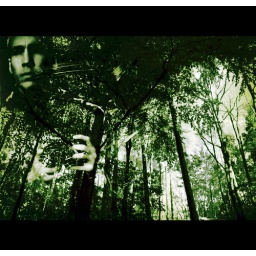
~ blue mood in green ~